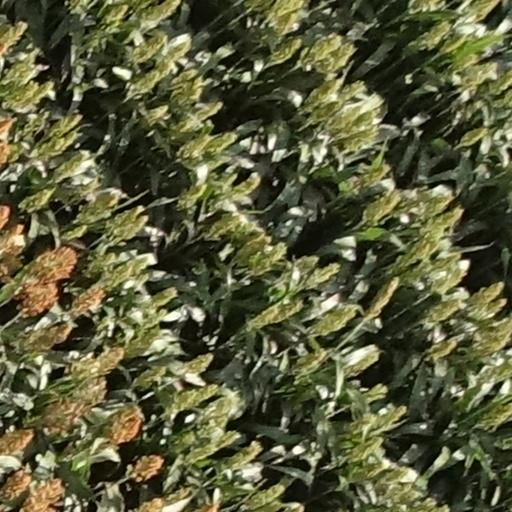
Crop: sorghum